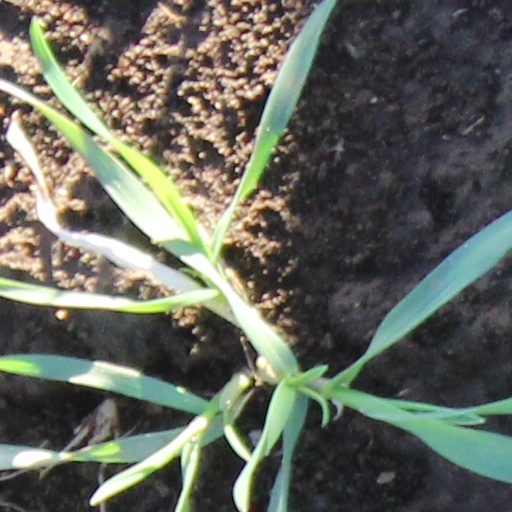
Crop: wheat